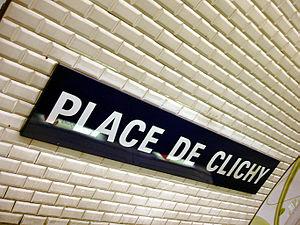
Station Place de Clichy de la ligne 2 du métro de Paris, France.